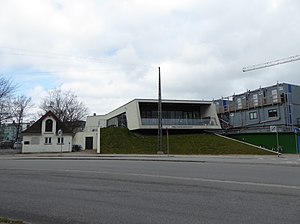
Fælledparken / Anvendelse / Idrætsanlæg i og ved Fælledparken
Fælledklubhuset
"Fælledparken er et 0,5 km² grønt areal på Østerbro i København, der blev anlagt i årene 1908-1914 af landskabsarkitekt Edvard Glæsel, ingeniørerne Svend Koch og O.K. Nobel i samarbejde med Københavns Kommune på den fælledgrund, der tidligere udgjorde de militære områder på Nørrefælled, Østerfælled og Blegdamsfælled. Trioen Koch, Nobel og Glæsel havde vundet en ud af to højeste præmier i en åben konkurrence om en ""folke- og idrætspark"" i 1905.